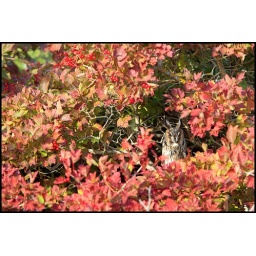
Long-eared owl sleeping in autumn coloured guelder rose